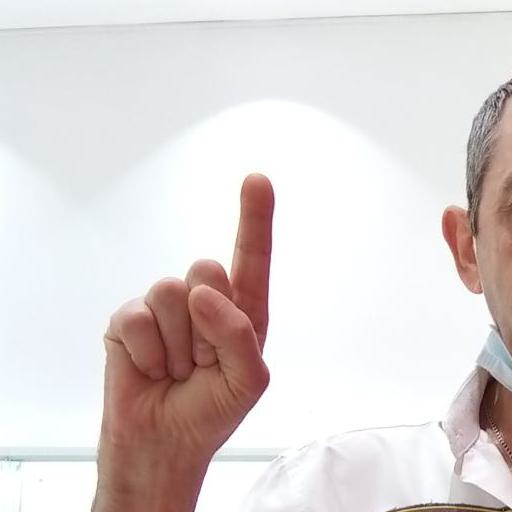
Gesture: one